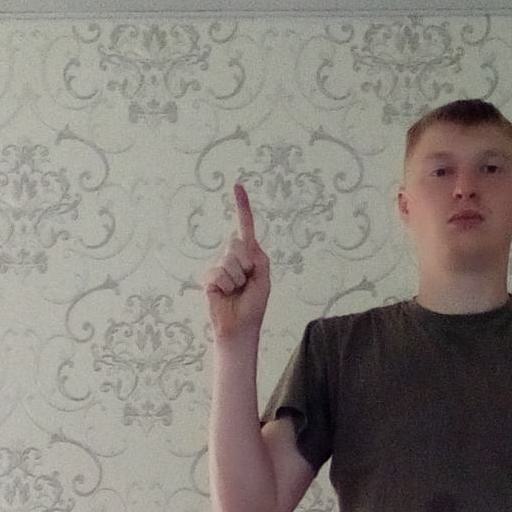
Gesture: one